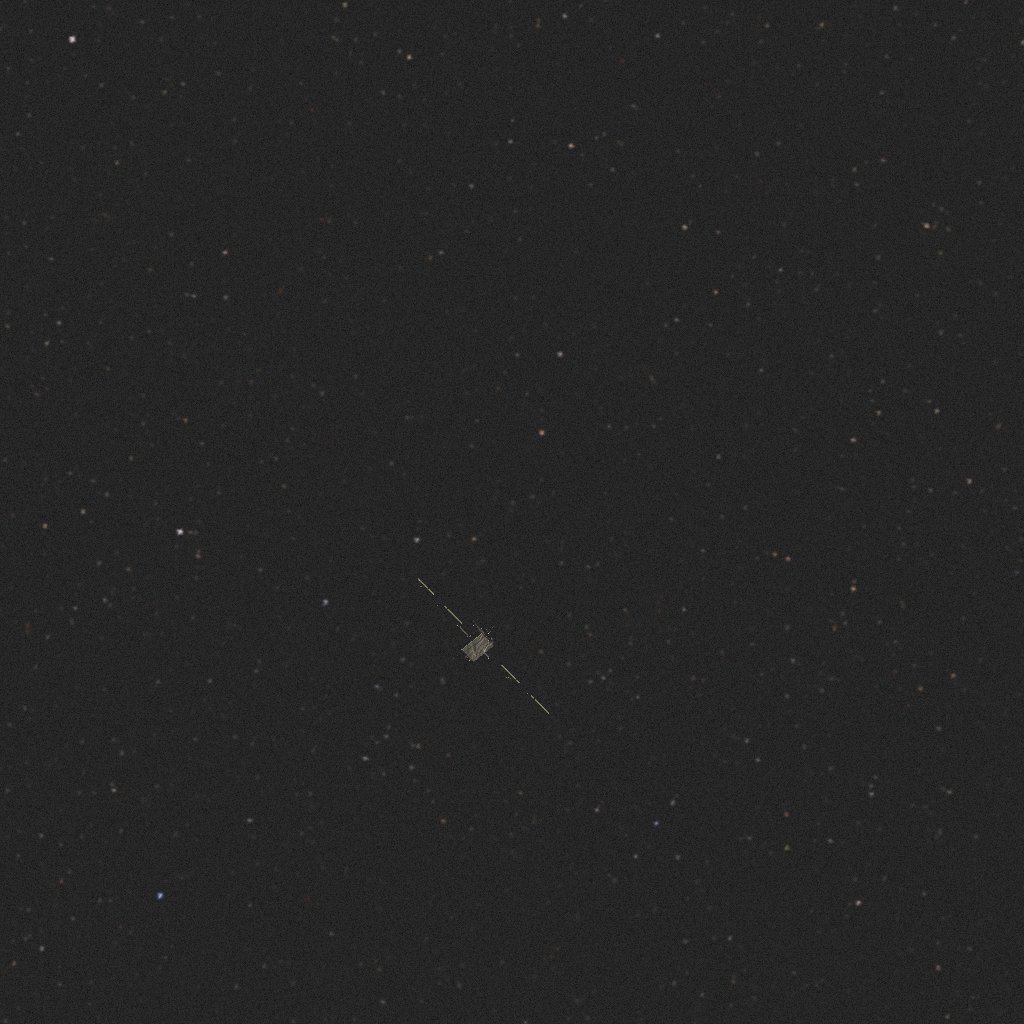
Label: smart_1